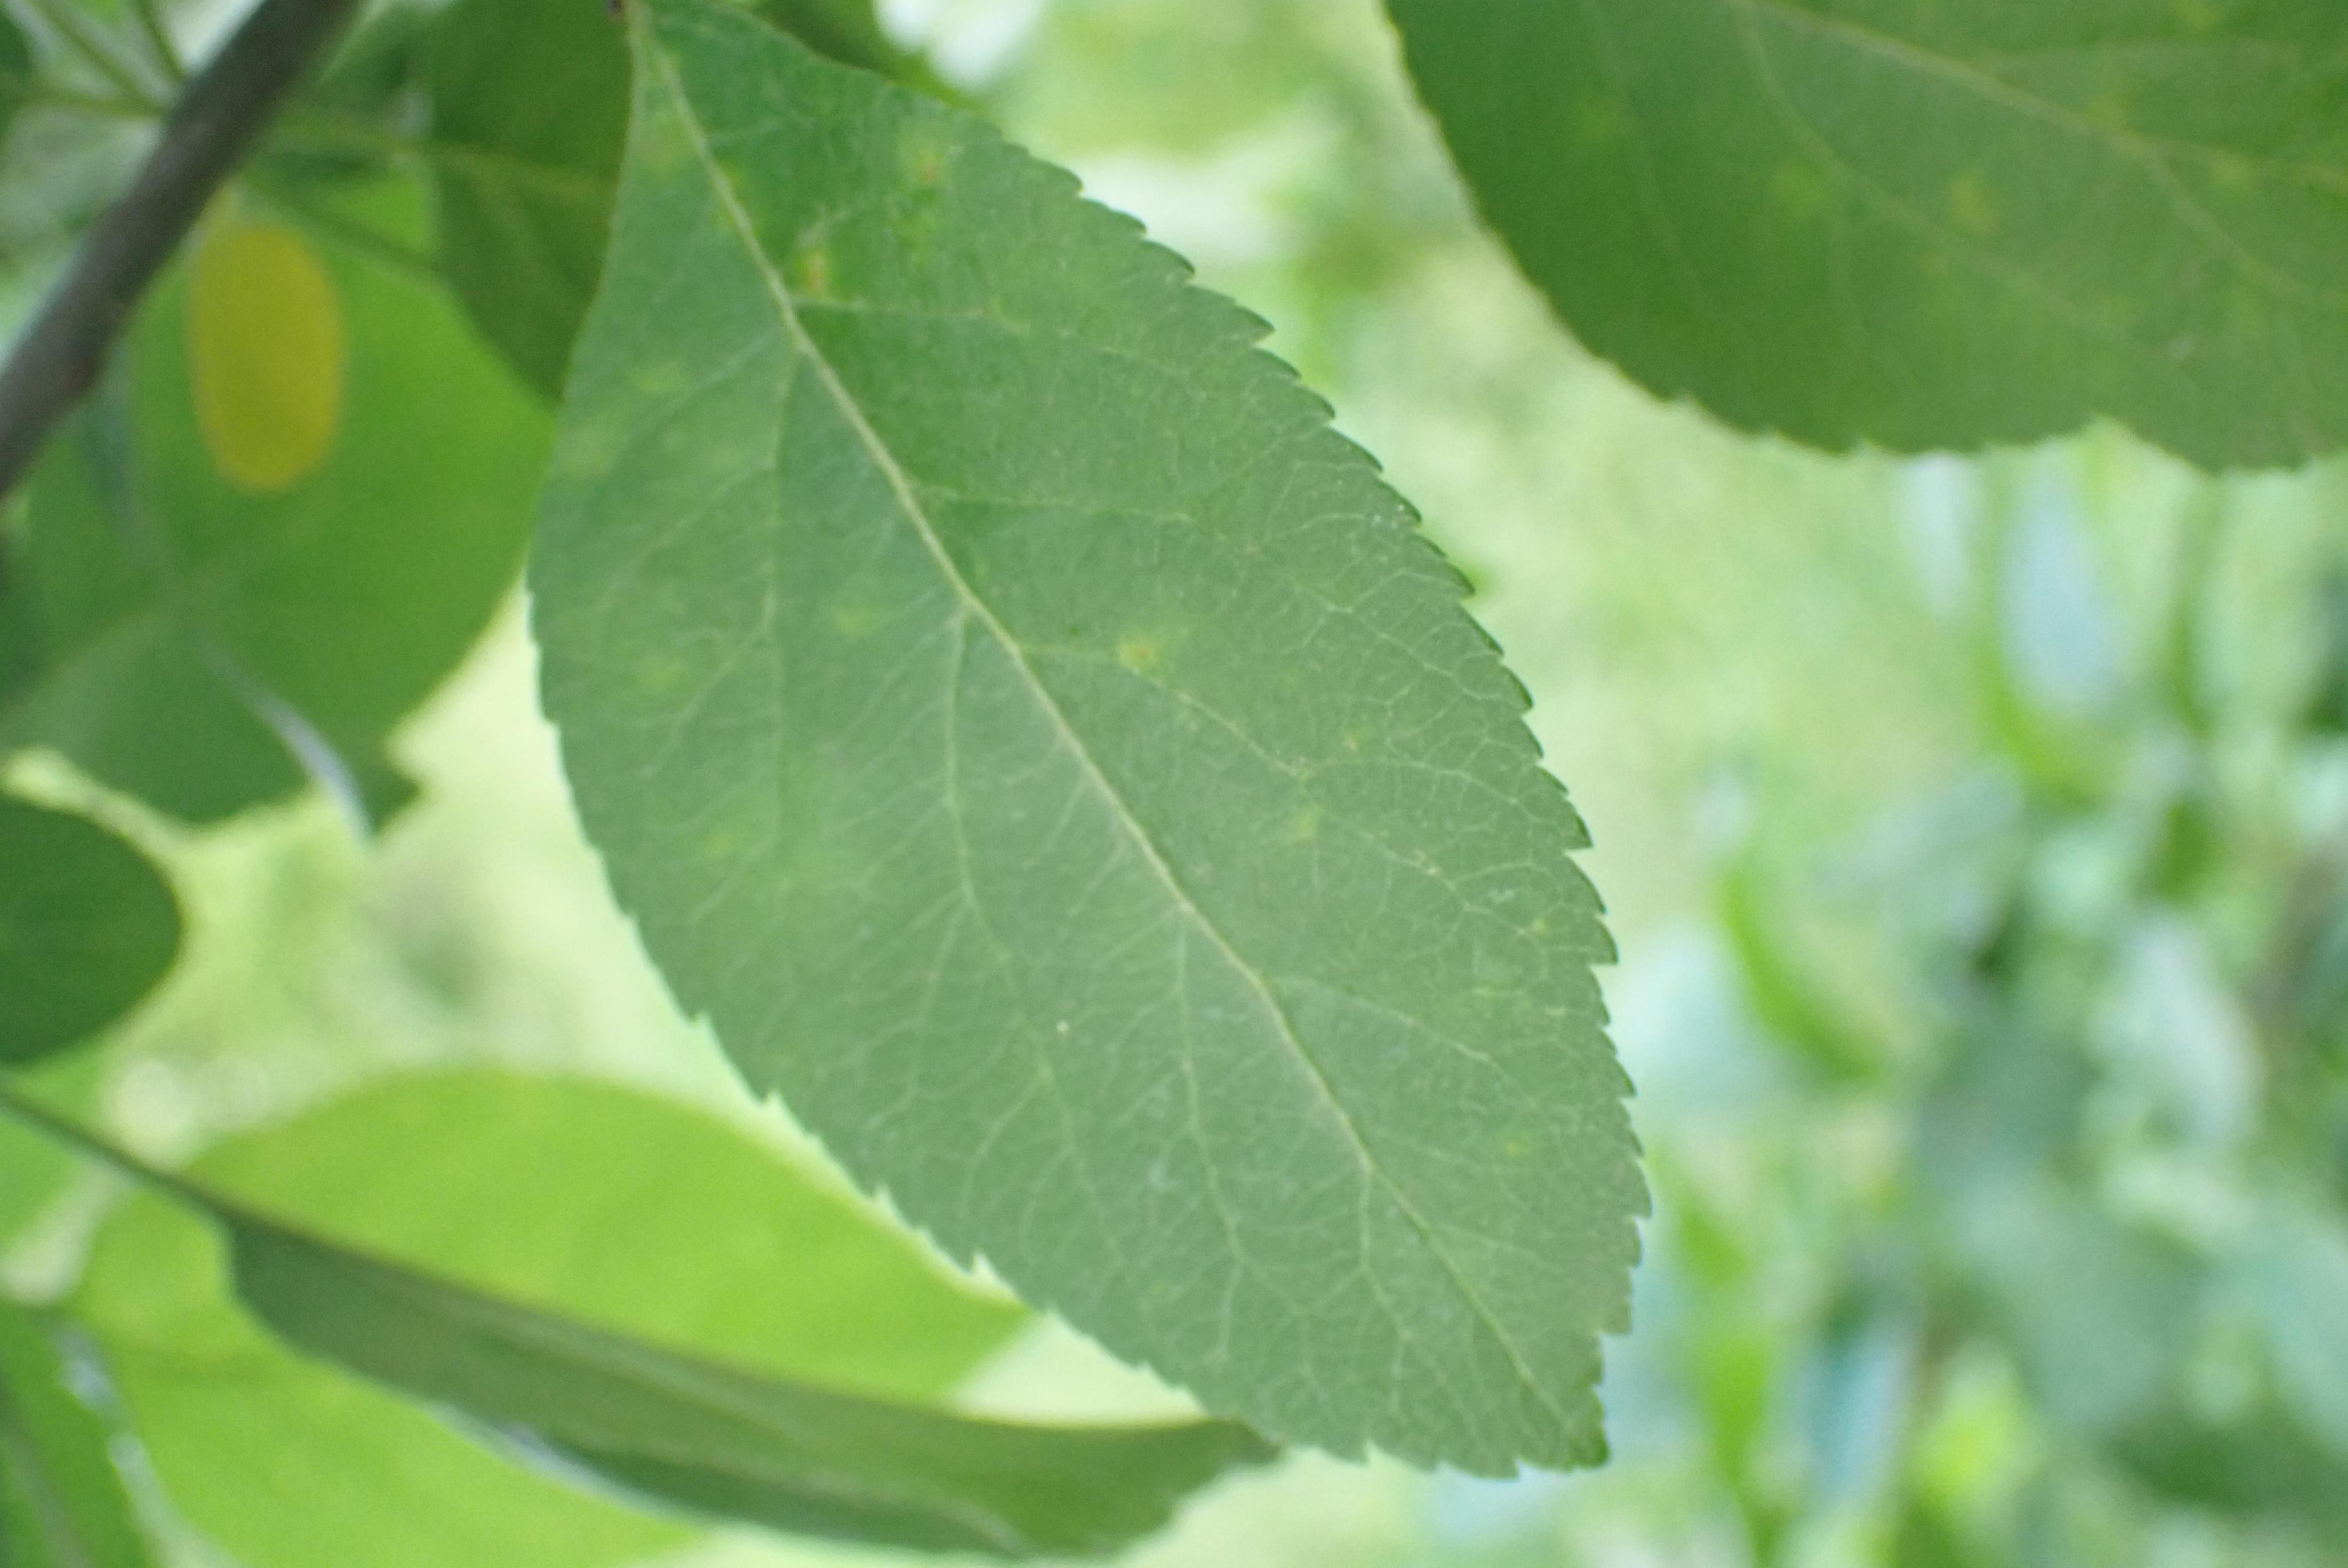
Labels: scab